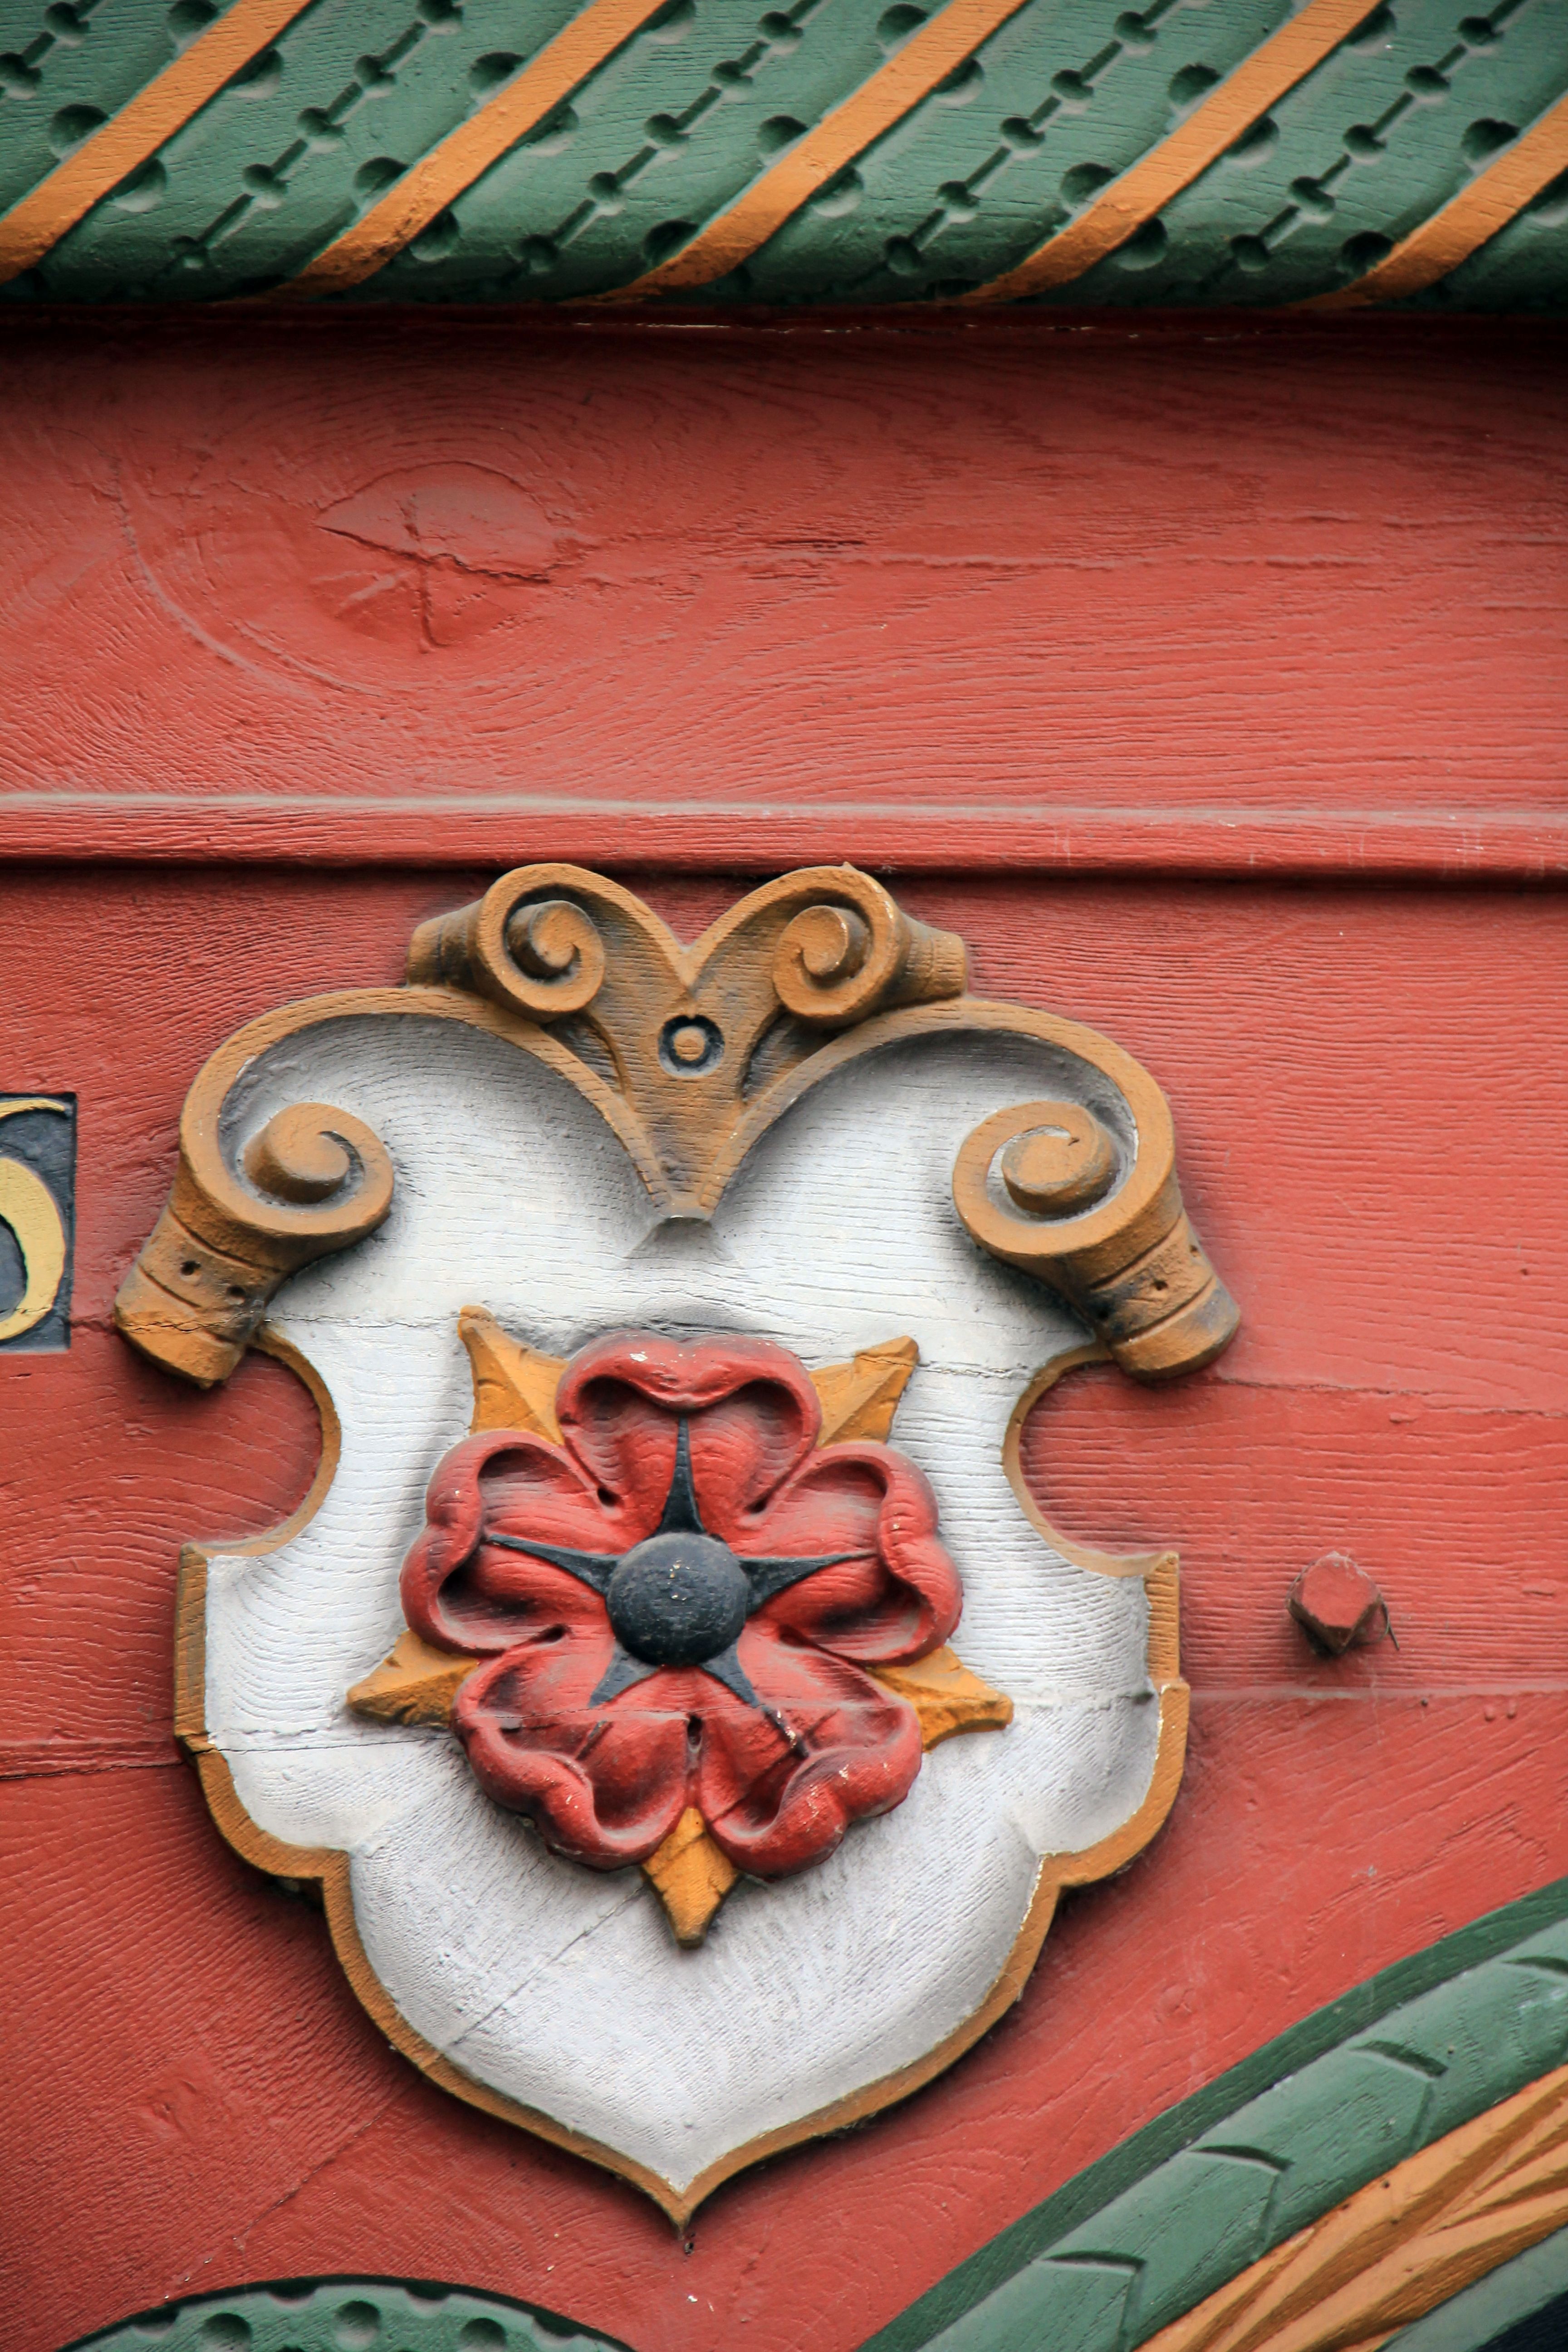
wood, leaf, flower, number, building, home, rose, red, color, decor, art, carving, fachwerkhaus, truss, lippe rose